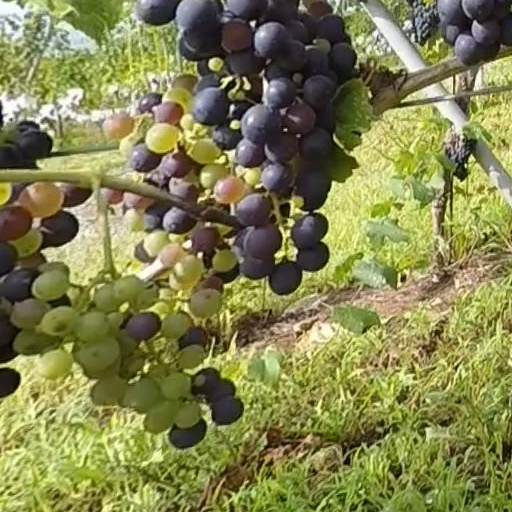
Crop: grape